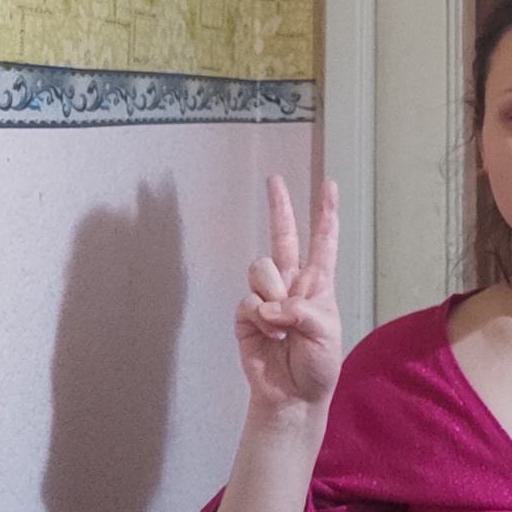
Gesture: peace